The Benza

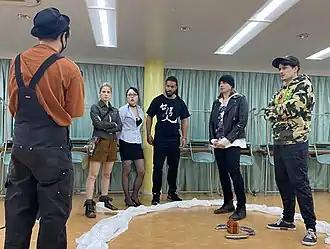
Christopher McCombs, Kyle Card, Janni Olsson, Alexander Hunter, and Haku Inko on the set of The Benza

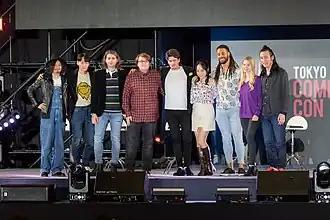
The Benza Tokyo Comic Con 2022

The Benza has been over all well received and maintains an over 4 point score on Amazon Prime Video in America, Germany, Japan, and U.K.